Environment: lab
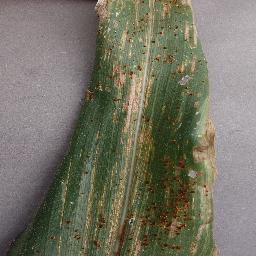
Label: gray_leaf_spot